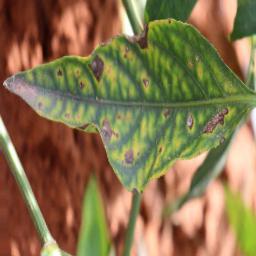
Label: cercospora